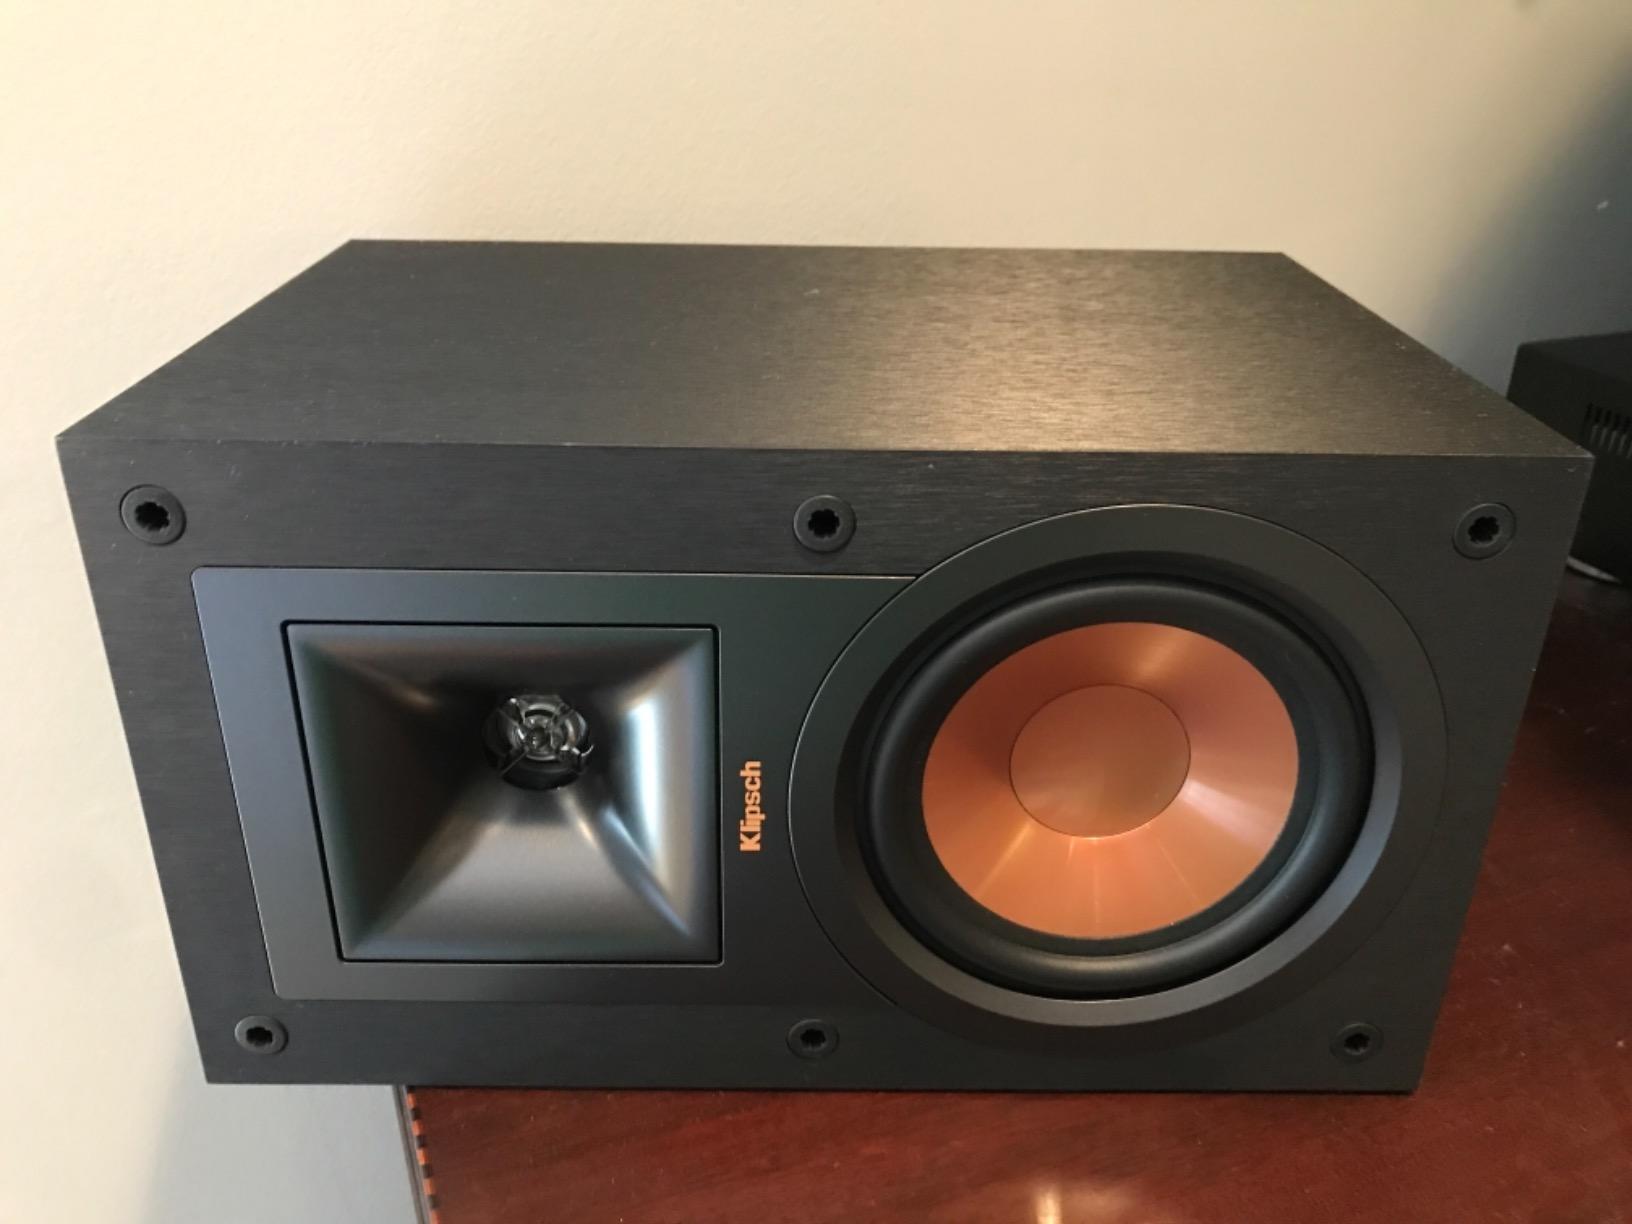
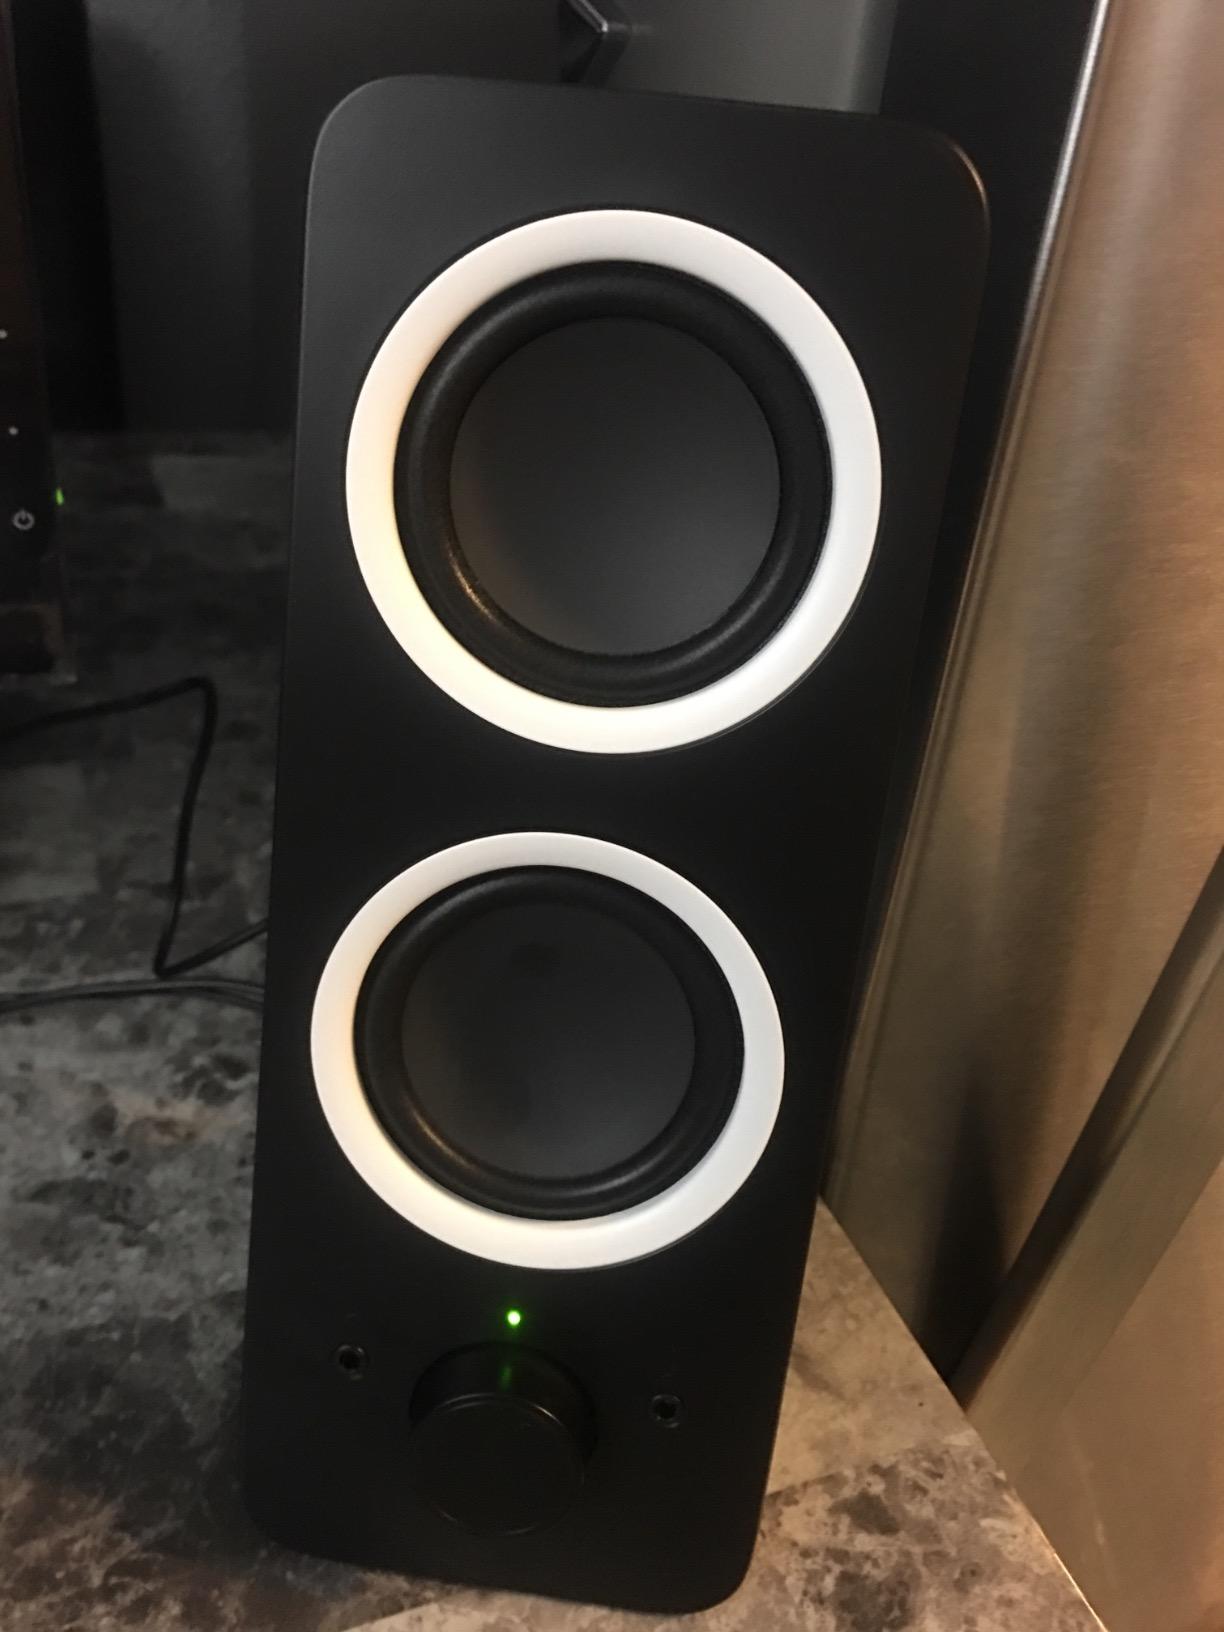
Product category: speaker
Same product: no